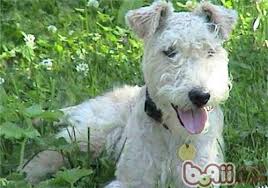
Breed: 216-n000017-Lakeland_terrier